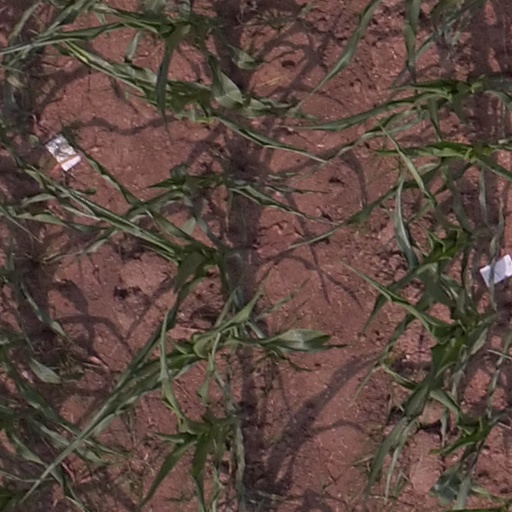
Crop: maize; corn